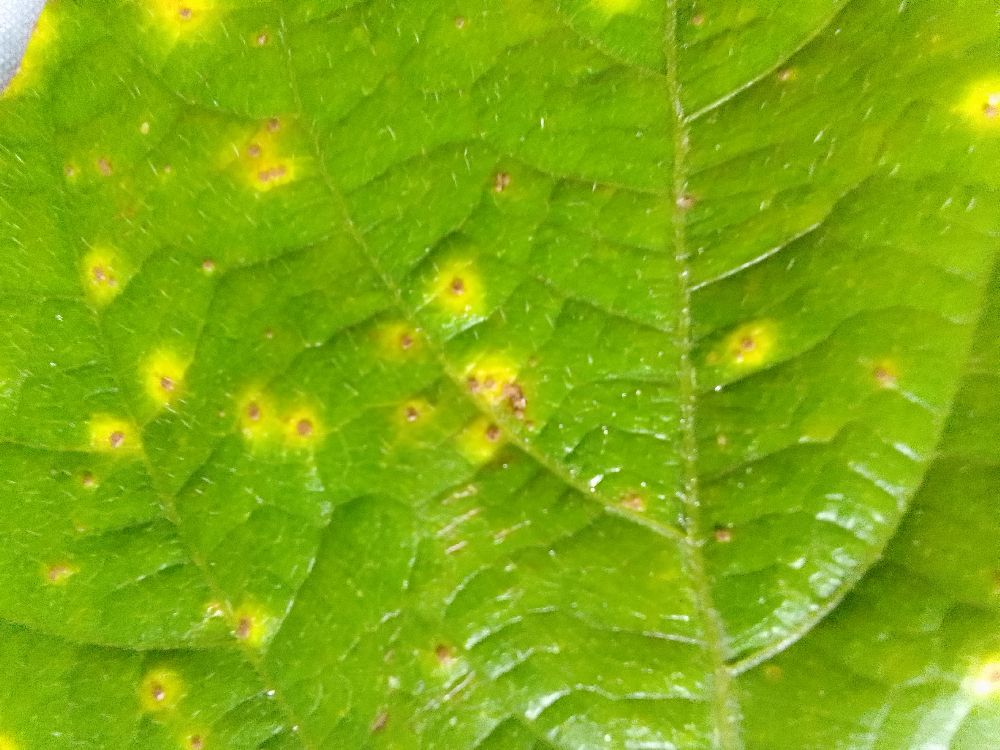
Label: rust